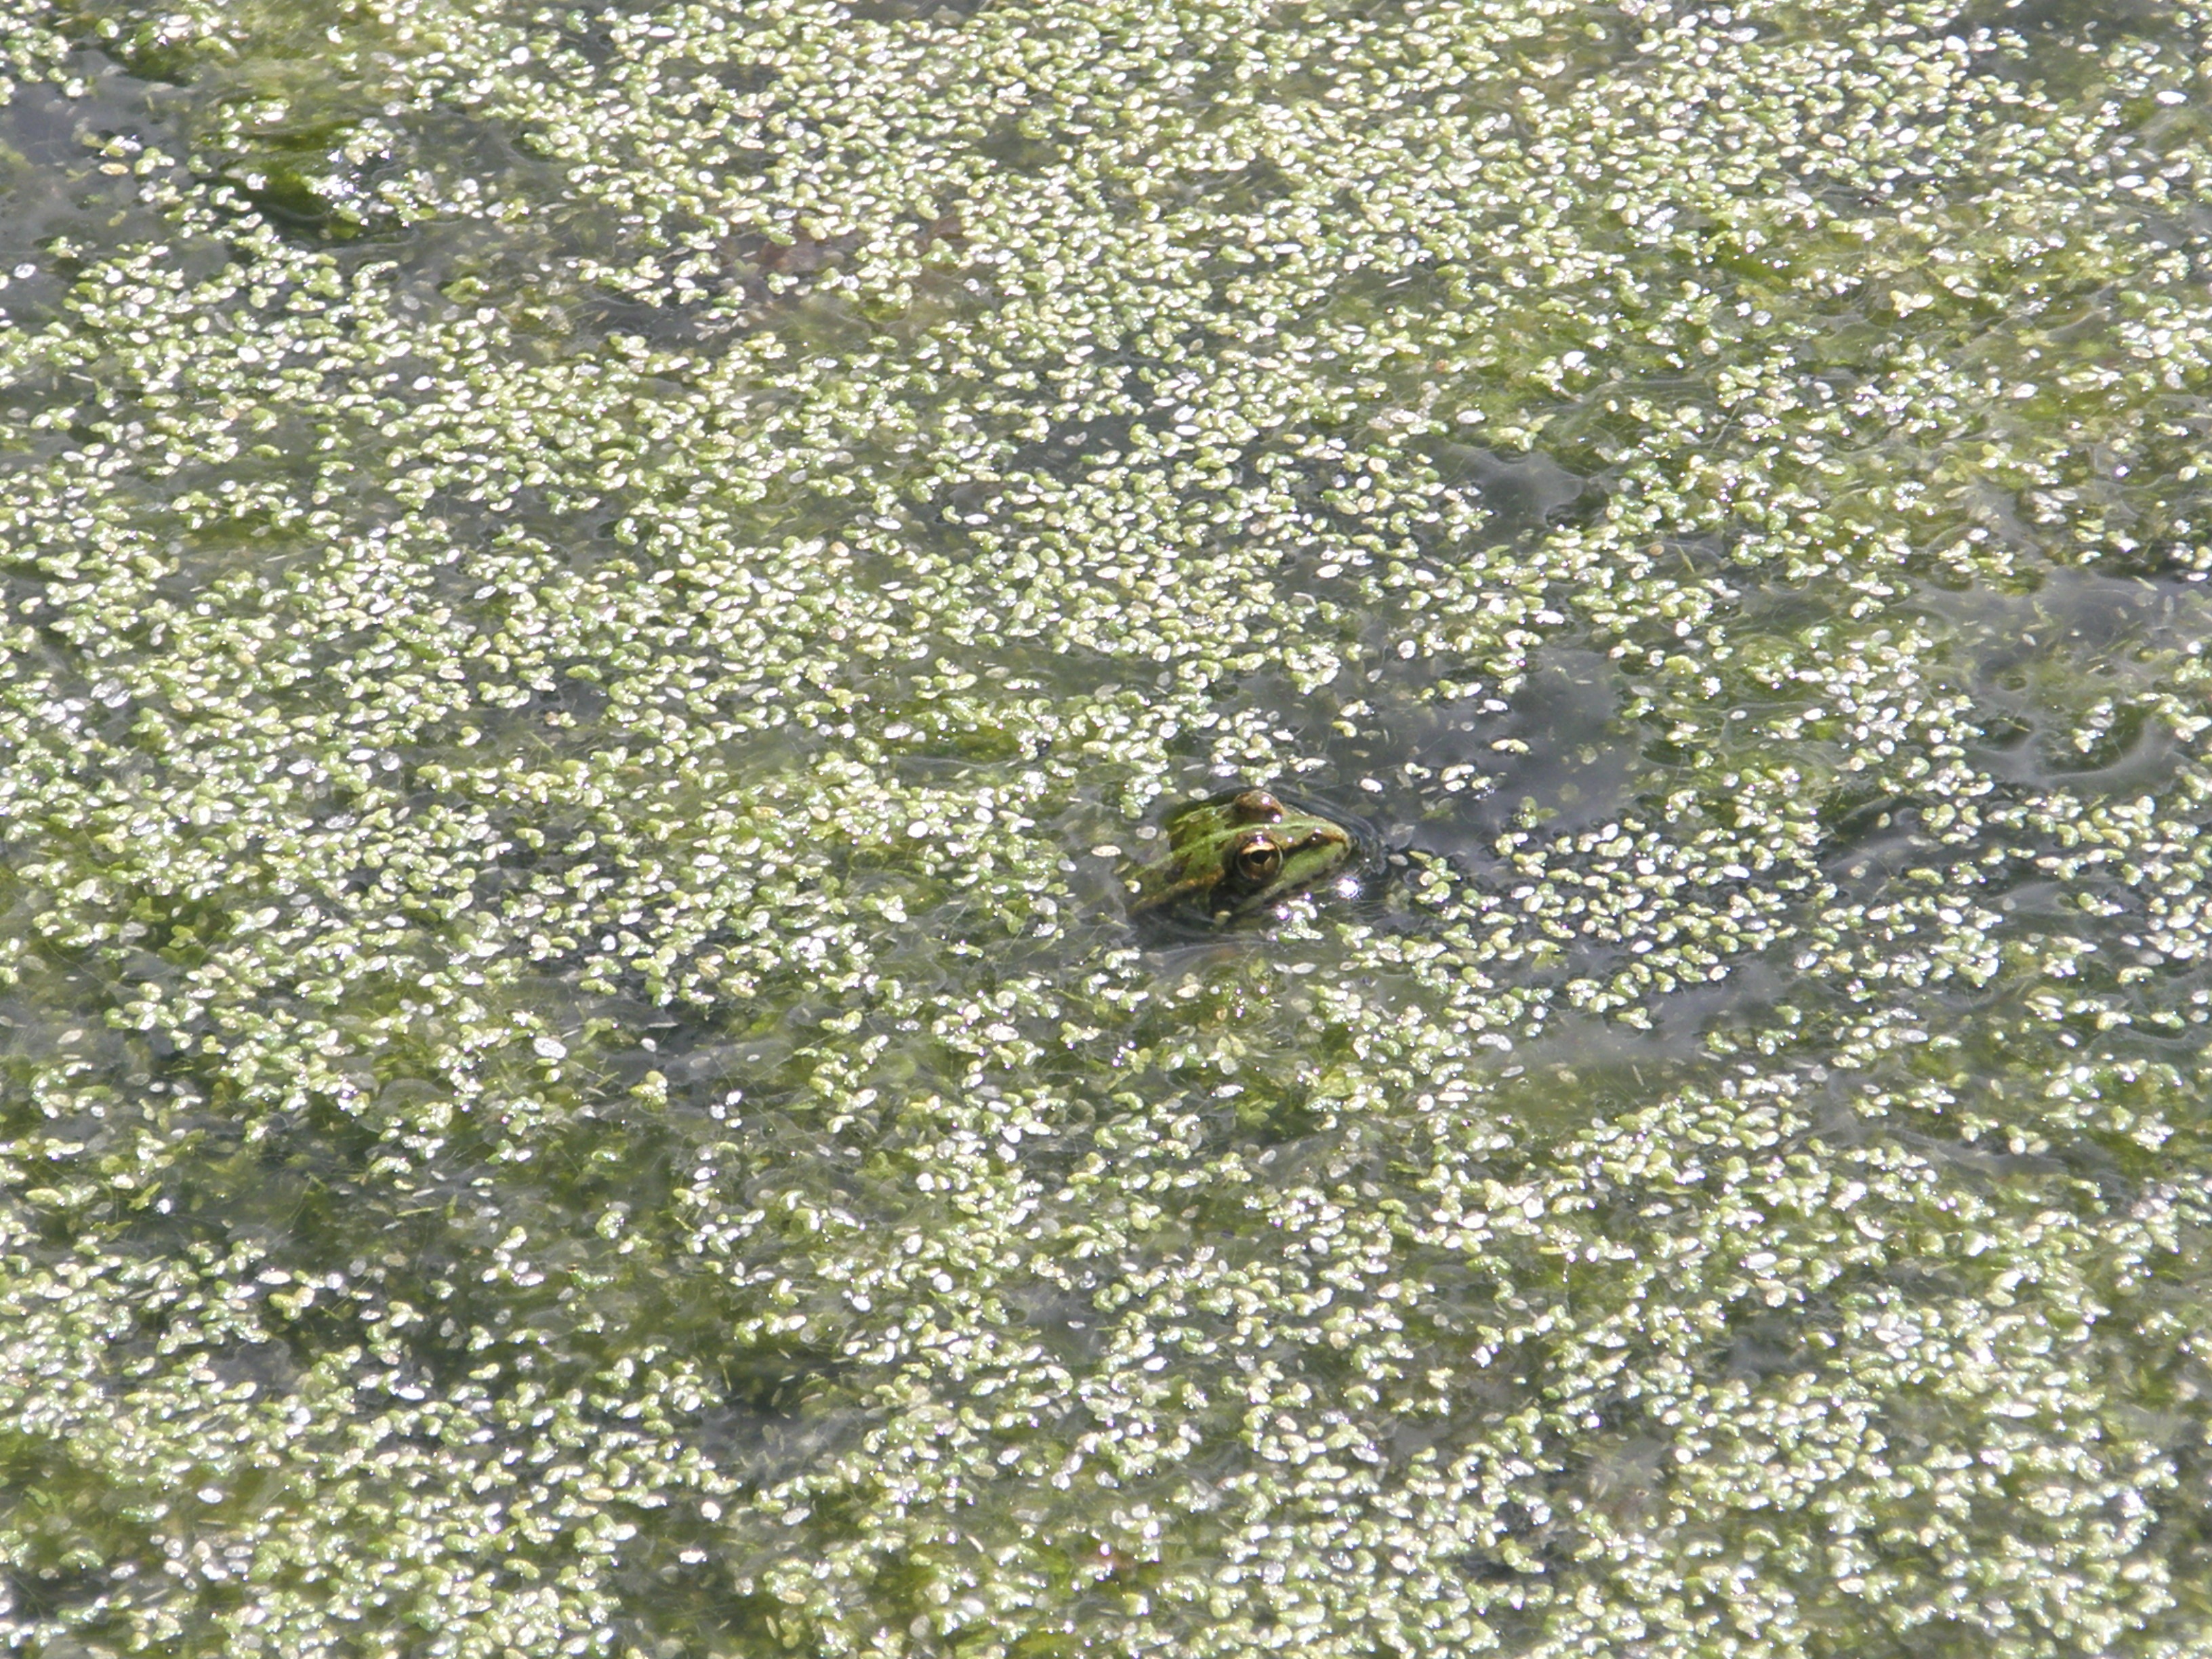
grass, plant, leaf, flower, pond, green, frog, flora, fauna, shrub, frogs